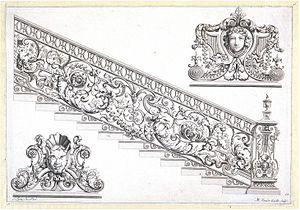
Jean Tijou est un ferronnier d'art français huguenot ayant œuvré principalement en Angleterre au tournant du XVIIIᵉ siècle, notamment sur plusieurs édifices baroques emblématiques.